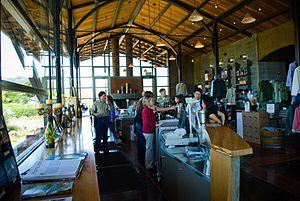
Un caveau de dégustation est un espace commercial qui permet la dégustation du vin dans un domaine viticole, chez un caviste, pour le public. Il est destiné à la dégustation des vins qui sont à la vente dans l’établissement.